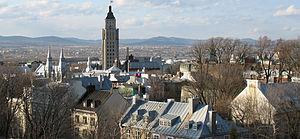
Arrondissement historique du Vieux-Québec vu de la Citadelle, Québec, Canada. L'arrondissement figure depuis 1985 sur la liste du patrimoine mondial établie par l’UNESCO.
Maison Fornel
Québec /ke.bɛk/ est la capitale nationale du Québec, une des provinces du Canada. Située au cœur de la région administrative de la Capitale-Nationale, elle est le siège de nombreuses institutions dont le Parlement du Québec. En date de juillet 2016, la ville de Québec compte 531 902 habitants et sa communauté métropolitaine regroupe une population de 800 296 habitants.